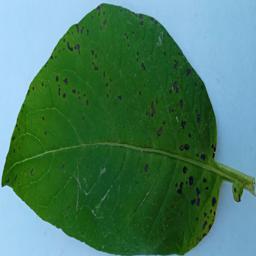
Etiqueta: Tizon_Temprano